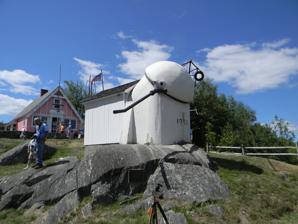
Building: Stellafane
Country: United States of America
Year built: 1924
For the asteroid, see 3140 Stellafane . Observatory Stellafane Observatory Alternative names Springfield Telescope Makers Organization Springfield Telescope Makers Location Springfield , Windsor County , Vermont Coordinates 43°16′42″N 72°31′10″W / 43.278278°N 72.519475°W / 43.278278; -72.519475 Altitude 1,290 feet (390 m) Weather Variable weather – clear dark night skies Established August 12, 1920 ( 1920-08-12 ) Stellafane Observatory U.S. National Register of Historic Places U.S. National Historic Landmark Show map of Vermont Show map of the United States Location Breezy Hill, Springfield, Vermont Area 3.5 acres (1.4 ha) Built 1923, 1930 ( 1923, 1930 ) NRHP reference No. 77000107 Significant dates Added to NRHP 7 November 1977 Designated NHL 20 December 1989 Website https://www.stellafane.org Location of Stellafane Observatory Related media on Commons The Stellafane Observatory is an astronomical observatory in Springfield, Vermont , founded in 1920 by Russell W. Porter . The Pink Clubhouse was built in 1923 at the site by the Springfield Telescope Makers Club. The name Stellafane , suggested by Porter at the club's December 1923 meeting, is derived from the Latin words stella and fanum meaning "Shrine to the Stars", and originally referred specifically to the clubhouse, but has since come to refer to all of the club's land and buildings on the summit of Breezy Hill, west of downtown Springfield. The Stellafane Convention , a gathering of amateur telescope makers and amateur astronomers is the longest running astronomical convention in the United States, having been held nearly every year at the location since 1926. The clubhouse and observatory became listed on the National Register of Historic Places in 1977, and became a National Historic Landmark in 1989, in recognition of the club's pioneering role in the popularization of astronomy and the amateur construction of telescopes. History Russell Porter was born in Springfield in 1871, and in 1919, upon returning to the town, began constructing telescopes with the assistance of employees and equipment from the factories in Springfield. The Springfield Telescope Makers Club grew out of an instructional class on how to make telescopes that was started by Porter the following year, on 12 August 1920. Stellafane Clubhouse View of the original pink Clubhouse at the Stellafane Observatory (2021). On December 7, 1923 (101 years ago) ( 1923-12-07 ) , the members of this small group held their first meeting, deciding to build a clubhouse on a 3.5-acre (1.4 ha) plot belonging to Porter on the 1,270-foot (390 m) summit of Breezy Hill outside of town. The original 20-by-24-foot (6.1 by 7.3 m) clubhouse, with an 11-by-13-foot (3.4 by 4.0 m) ell added in 1926, included a meeting room, a kitchen, a workshop, and bunk rooms on the second floor. The building incorporated a polar Cassegrain telescope , a transit telescope (no longer functional), a solar telescope , and a sundial on the south wall. Stellafane (Original Site) Besides the historic Stellafane "pink clubhouse", the original site includes Porter's uniquely designed Porter Turret Telescope, a 12-inch (300 mm; 30 cm) f/17 Newtonian reflector built in 1930, consisting of an equatorially rotated concrete dome with the telescope mounted on the outside, with the observer on the inside working in heated comfort. In 2017, the Simoni Spectrohelioscope Solar Observatory was constructed near the Turret Telescope, named after long-time convention attendee Andrew E. Simoni (1918–2013). Stellafane West is still the location where the Springfield Telescope Makers hold most of their meetings and telescope competitions. Stellafane East Although the amateur telescope competition and display is still held on the original site around the clubhouse, most of the convention activities since the 1980s have taken place at Stellafane East, an annex to the original land about 1 ⁄ 4 mile (400 m) away. Stellafane East includes the more recent McGregor Observatory, built between 1986 and 1991, which boasts a 13-inch (330 mm; 33 cm) Schupmann telescope, the Breuning Domed Observatory built in the early 2000s, the Flanders Pavilion, built in 2005 and named after founding club member Ernest Flanders, the "Amphitheater" hillside presentation area, the "Bunkhouse", which contains radio communications equipment, and several other buildings on the eastern site. Over 10 acres (4.0 ha) of land at Stellafane East are reserved as a camping area, with plots for tents, campers, and RVs to reside during the multi-day convention and other gatherings. Stellafane Convention The Stellafane Convention is held every year on the club's land and  buildings on the summit of Breezy Hill. It was started by Porter and the Springfield Telescope Makers in 1926, as an occasion for some 20 amateur telescope makers to compare telescopes and exchange ideas. It has since become  Thousands of amateur telescope makers from all over the world gather to share their innovations, join in competitions, and enjoy the night sky. The convention is generally held over the weekend of the new moon closest to the height of the Perseid meteor shower , usually in early August. The convention has been held nearly every summer since 1926, with the exceptions of: 1949–1953, following the death of founder Russell W. Porter 2020, due to the COVID-19 pandemic The convention has been attended by several notable figures in the fields of astronomy and space exploration, including Alan Bean , David H. Levy , Alan Stern , Clyde Tombaugh , and Samuel D. Hale, grandson of George Ellery Hale . See also 3140 Stellafane , asteroid named after Stellafane Amateur telescope making Amateur astronomy List of astronomical societies Star party Notable amateur astronomers associated with Stellafane Robert E. Cox James Hartness Walter Scott Houston , longtime presenter of the Saturday evening "Shadowgram" talk Albert Graham Ingalls , Scientific American editor who wrote stories about Russell W. Porter and the Springfield Telescope Makers John M. Pierce , early founding member Russell W. Porter , founder of the Springfield Telescope Makers List of National Historic Landmarks in Vermont National Register of Historic Places listings in Windsor County, Vermont Gallery A large trailer mounted newtonian reflector on display during the 1983 Stellafane Convention with the pink Clubhouse and the Porter Turret Telescope in the background View of the Simoni Spectrohelioscope building at Stellafane West The McGregor Observatory building at Stellafane East The Stellafane logo on the cornerstone of the McGregor Observatory View of the Breuning Domed Observatory at the 2021 Stellafane Convention View of the Flanders Pavilion at the 2021 Stellafane Convention Stellafane presentation at the hillside amphitheater in 1999 Notes